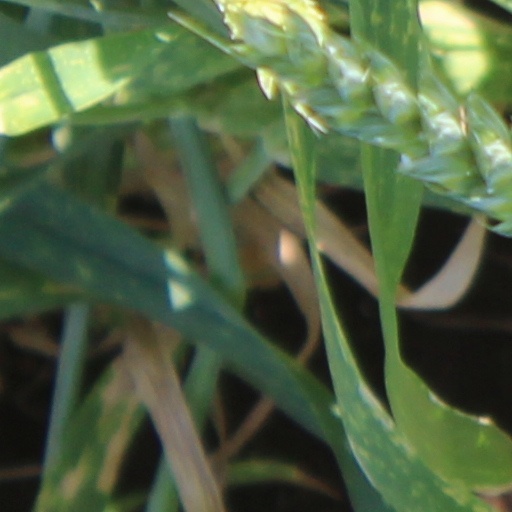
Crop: wheat